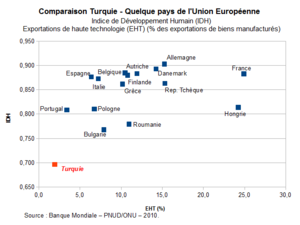
Comparaison de l'IDH et de EHT de la Turquie et de quelques pays européens - Banque Mondiale, PNUD-ONU, 2010.
En 2017, la Turquie est la première puissance économique du Moyen-Orient devant l'Iran et l'Arabie saoudite, la 7ᵉ puissance économique d'Europe et la 13ᵉ puissance économique mondiale. Membre du G20 et de l'Union douanière, la Turquie a officiellement entamé ses négociations d’adhésion avec l’Union européenne en octobre 2005.